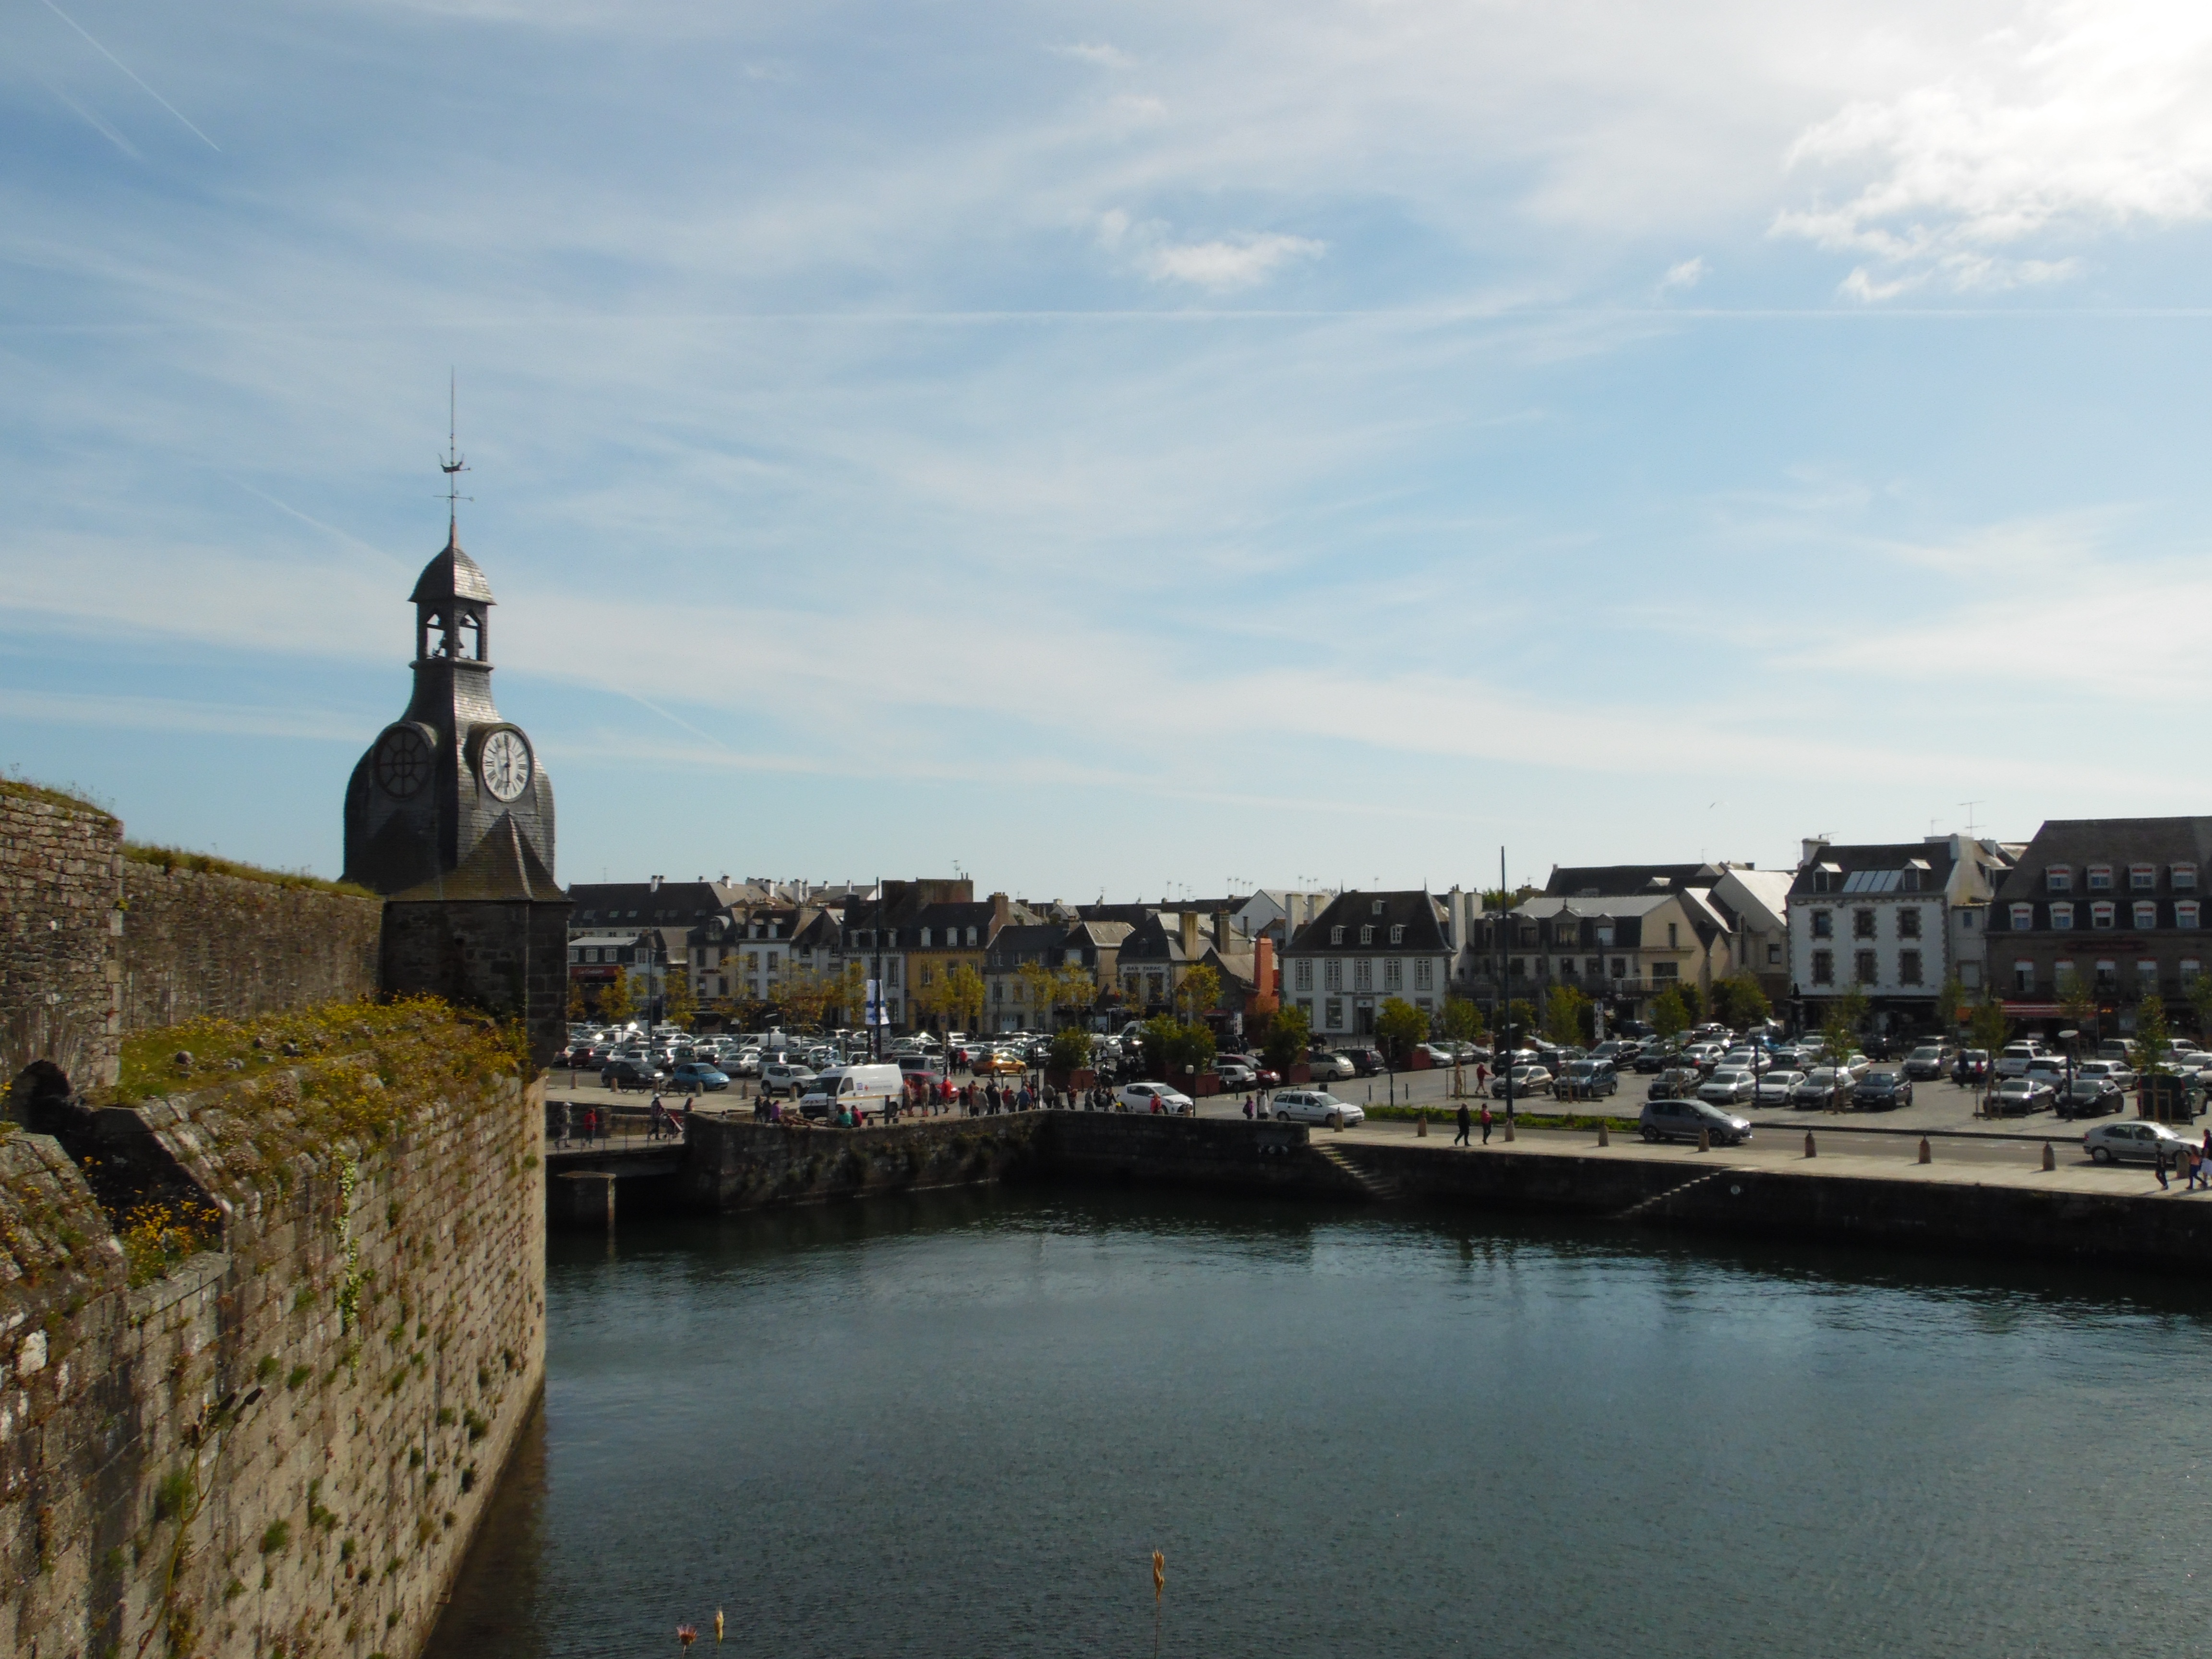
sea, coast, ocean, skyline, town, city, river, cityscape, dusk, reflection, tower, bay, landmark, harbor, port, waterway, brittany, finist re, concarneau, walled city, gone wrong